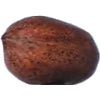
Label: Nut Pecan 1